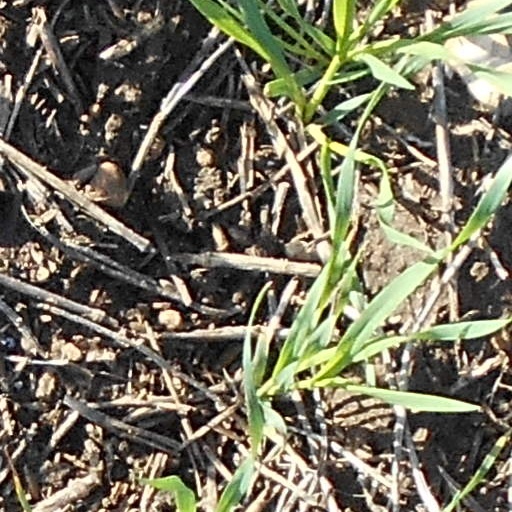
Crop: wheat